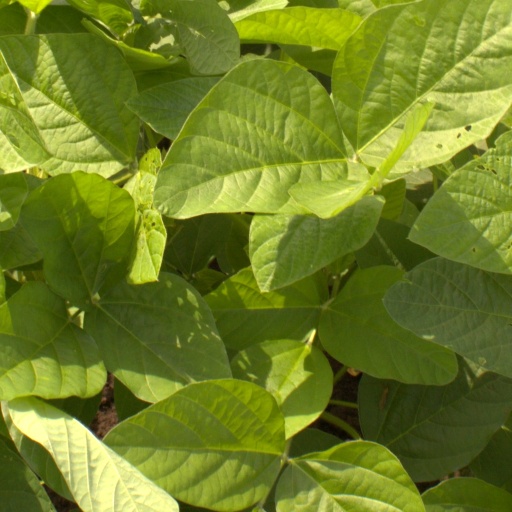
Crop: soybean